Thomas Lewis (controversialist)

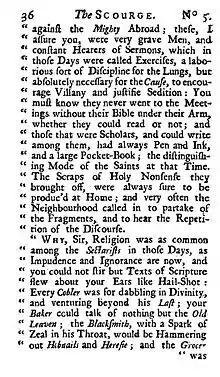
Page from "The Scourge", attacking nonconformists of the 1640s

In 1717 Lewis established "The Scourge, in vindication of the Church of England", a periodical sheet that appeared every Monday. It abused dissenters, latitudinarians, and Catholics. On 15 July 1717 Lewis denounced Benjamin Hoadly from the text, "Who is this uncircumcised Philistine that he should defie the Armes of the Living God?" Six weeks later he launched an attack on Scottish presbyterianism with the words "Every beast loveth his like". The paper was presented by the grand jury of Westminster as the work of a libeller and an embroiler of the nation, and Lewis, who absconded, was ordered to stand his trial for sedition at the court of king's bench. In the meantime there appeared "The Scourge Scourged, or a short Account of the Life of the Author of the Scourge", vilifying Lewis and his "weekly excrement".